Mount Beasor Primitive Baptist Church

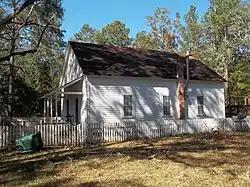

Mount Beasor Primitive Baptist Church is a historic church in Wakulla County, Florida. It was added to the National Register of Historic Places on October 17, 2012. The church's address is 120 Mount Beasor Road and it is located in the vicinity of Sopchoppy. The church was established in 1853.